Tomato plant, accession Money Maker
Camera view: vertical (180 deg); turntable rotation: 150 degrees
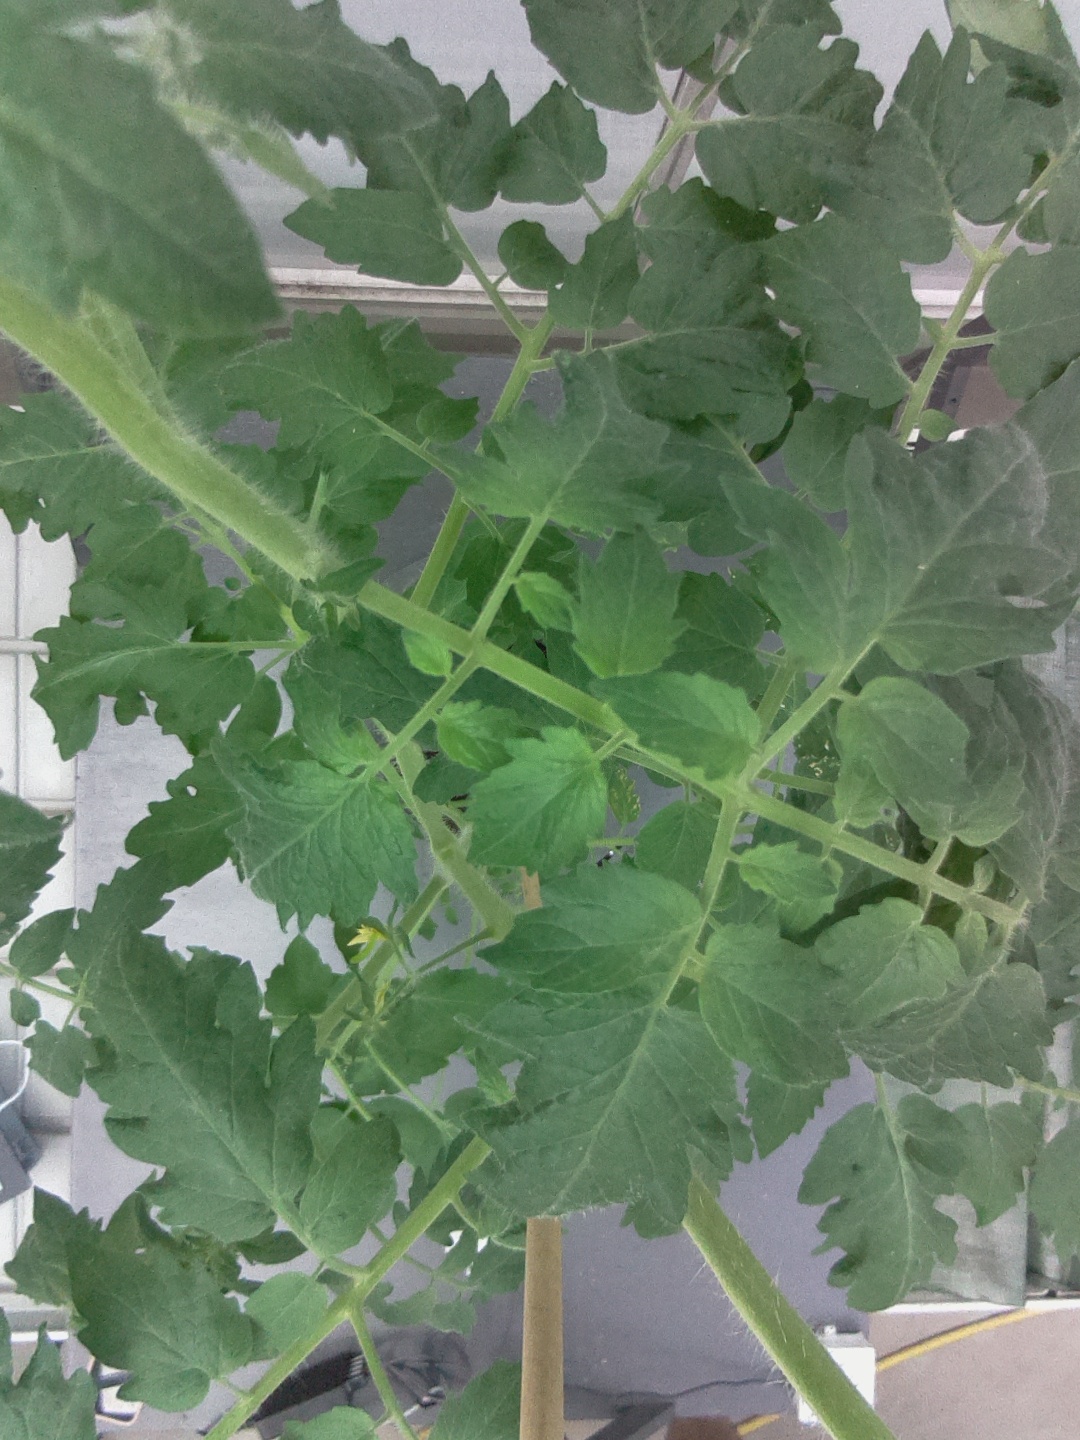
BBCH growth stage 68: Full flowering, 80%-90% of flowers open, more petals falling